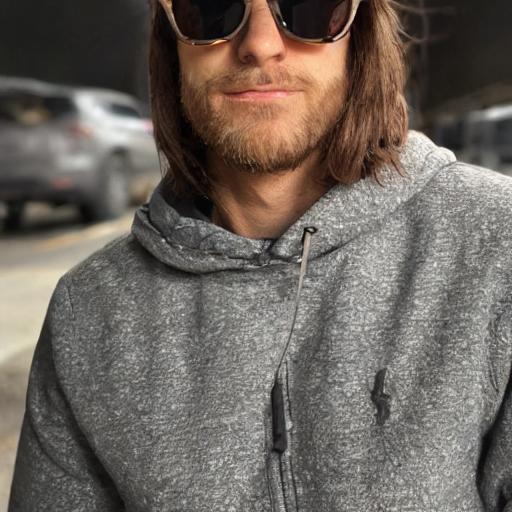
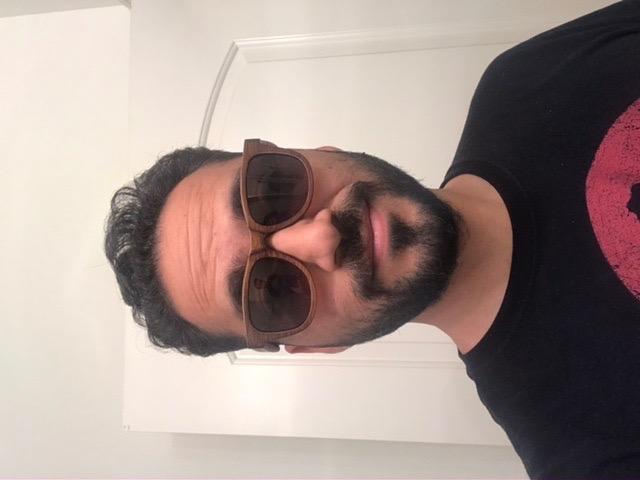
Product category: accessories_sunglasses
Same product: no